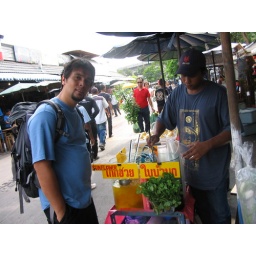
Jopon's favorite drink made of grass aka damo aka dikot... mmm delicious (not). It's made of those green leaves in the cart